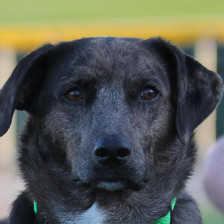
Label: animals